Susanne Sundfør

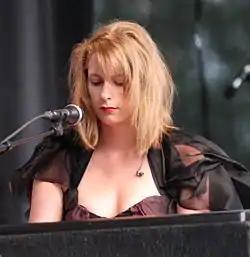
Sundfør performing in Stavanger, 2010

Susanne Aartun Sundfør ( (local Haugesund dialect; ] in Urban East ("standard") Norwegian); born 19 March 1986) is a Norwegian singer-songwriter and record producer. Born and raised in Haugesund, Sundfør started touring in 2005.